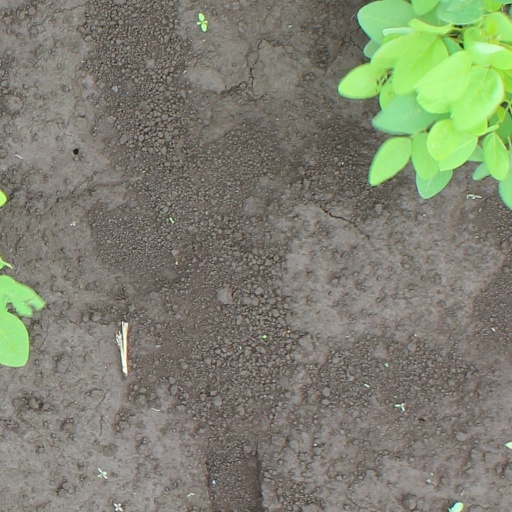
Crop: soybean